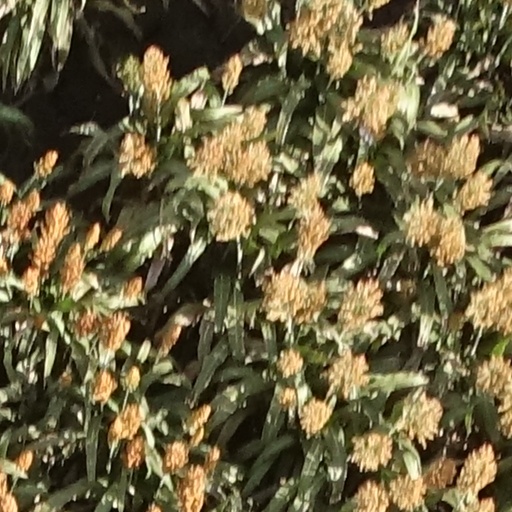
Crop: sorghum